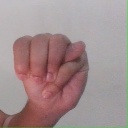
अक्षर: म